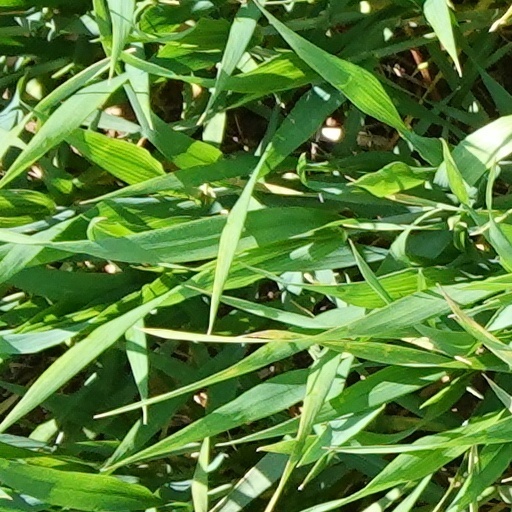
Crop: wheat